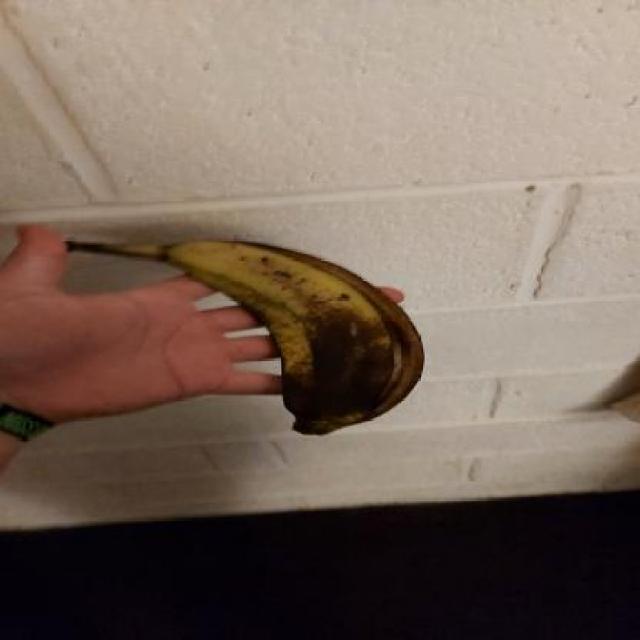
Label: bananas